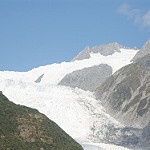
Label: glacier